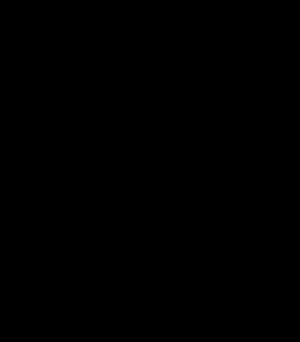
Le symbole international d'accessibilité est un pictogramme identifiant les lieux qui sont accessibles aux personnes handicapées. Il consiste en un dessin stylisé d'une personne en fauteuil roulant vue de profil.
Un pictogramme, également appelé pictographe, est une représentation graphique schématique, un dessin figuratif stylisé ayant fonction de signe. Dans les langues écrites il ne transcrit pas la langue orale, tandis que dans les langues non écrites, il fait fonction d'écriture. Il a été utilisé dans l'art rupestre. Dans toutes les langues du monde avec un système graphique, le pictogramme sert à expliquer une information d'ordre général.